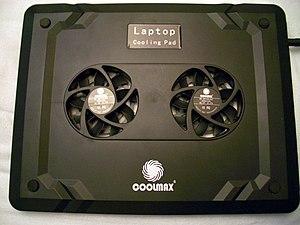
Notebook cooler 한국어: 노트북 냉각기 中文（中国大陆）‎: 笔记本电脑的散热装置 中文（香港）‎: 手提電腦的散熱裝置 中文（繁體）‎: 筆記型電腦的散熱裝置